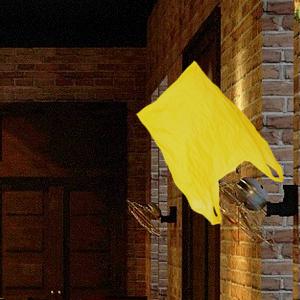
Label: plasticbags